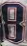
Number: 8